Pokhara International Airport

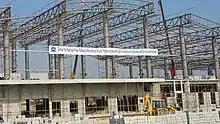
The airport's terminal during construction

The airport features a Air Traffic Control (ATC) tower, operations building and an air navigation unit. There are two non-precision approaches available at the Pokhara Airport; VHF omnidirectional range along a distance measuring equipment (VOR/DME) and Required Area Navigation (RNAV/RNP). The airport is also equipped with a CAT-I ILS system, which includes equipment such as the localizer and the glide path to help aircraft in navigation. The ATC tower also supports a Wide Area Multilateration (WAM) based surveillance system, the first of its kind in Nepal.